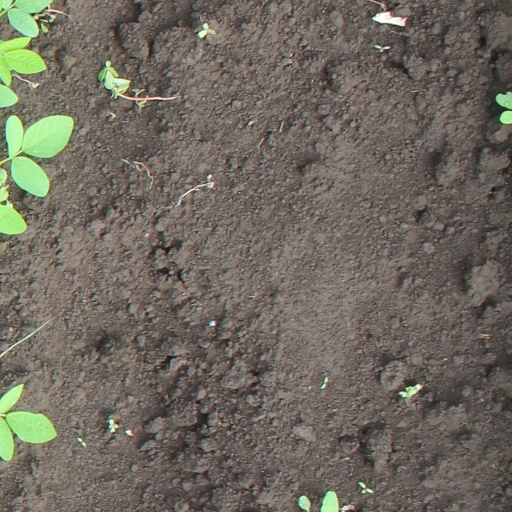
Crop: soybean